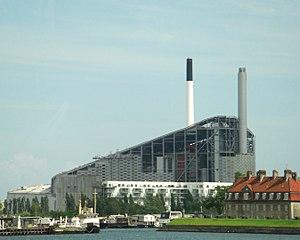
Amager Bakke littéralement, « la colline d'Amager », également appelée Amager Slope ou Copenhill, est un incinérateur de déchets situé à Copenhague. Il est situé dans une zone industrialisée de Copenhague. Construit entre 2013 et 2016 sur les plans de l'architecte Bjarke Ingels, il se signale par sa silhouette caractéristique et par les nombreuses activités sportives et récréatives que son enveloppe extérieure propose. En effet, le toit en pente accueille plusieurs pistes de ski sèches, des sentiers de randonnée ainsi qu'un parc urbain. Une des parois accueille également un mur d'escalade de 80 mètres de hauteur.